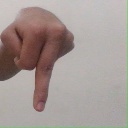
अक्षर: प